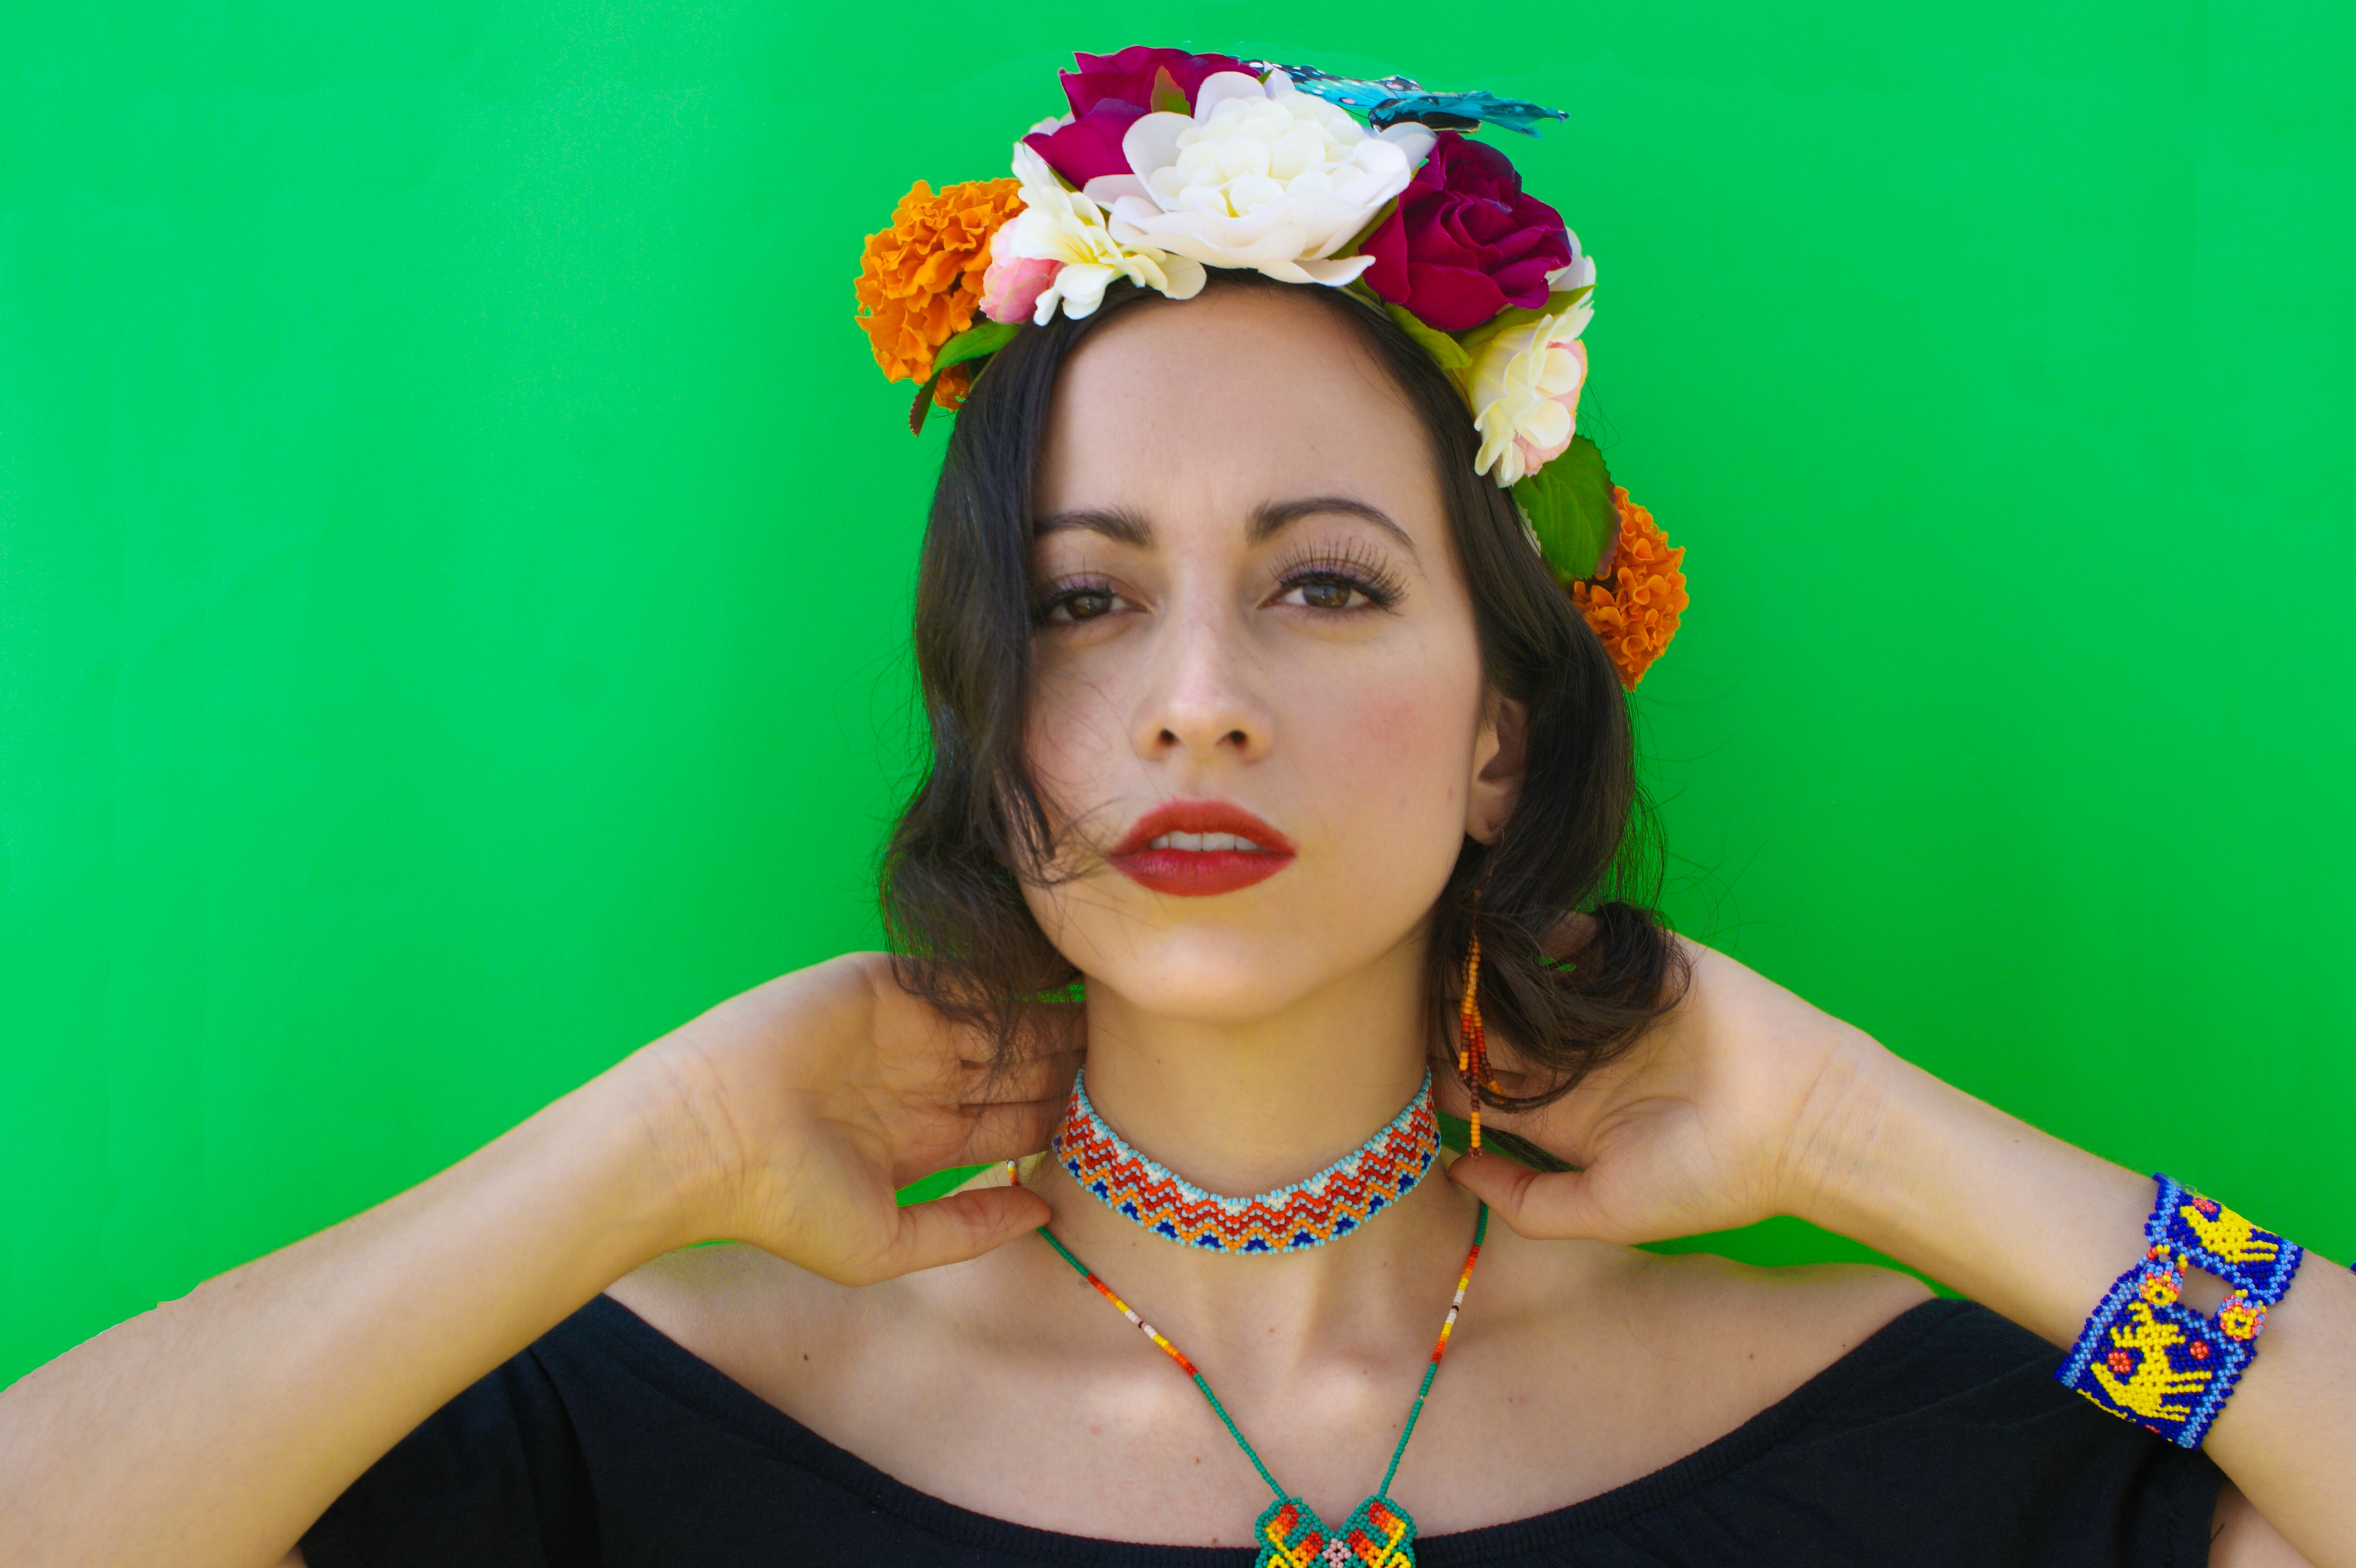
clothing, lady, beauty, costume